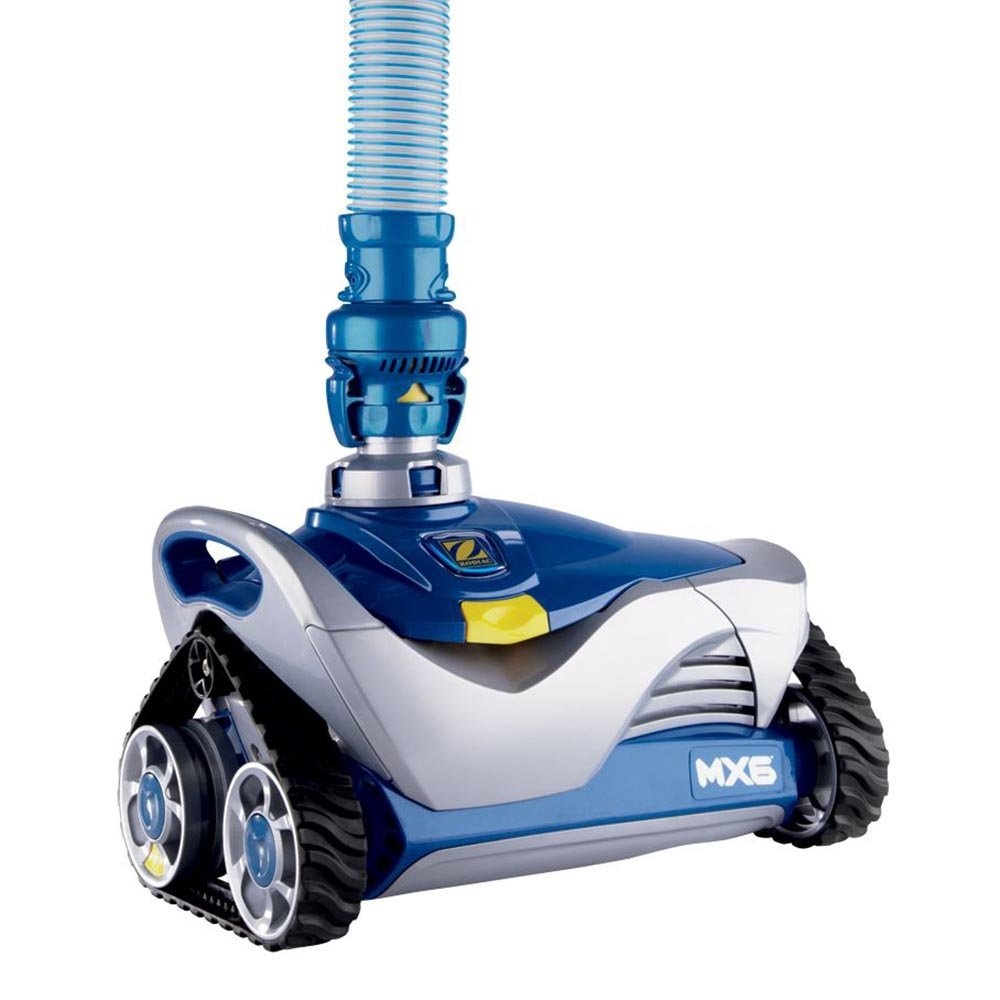
Zodiac MX6 Inground Pool Cleaner
Zodiac MX6 Inground Pool Cleaner The new MX6 is an highly efficient pool cleaning robot that features best-in-class vacuum power and programmed navigation for a comprehensively clean pool without the hassle. MX6 boasts an innovative low-flow design so it consumes less energy than any cleaner in its class, making it the ideal cleaner for pools with 2-speed or variable-speed pumps. Features: Cyclonic Suction - Provides powerful suction and aggressive wall climbing. X-Drive Navigation - Intelligent bi-directional navigation to thoroughly clean floor, walls, and waterline. Optimized Flow Control - Automatically controls excess flow through cleaner for optimal performance and longevity. Low-Flow Energy Efficient Design - Ultra efficient operation. Best choice for variable-speed and 2-speed pumps and solar. Flex Power Turbine - Articulating turbine blades provide ultra-efficient operation, even on low-flow pumps. Easy-Grip Handle - For easy removal and transport. Quick Connect - Enables quick secure attachment to cleaner head. Twist Locking Hose - Provides simple connection and reduces vacuum loss. PureFilters - Canada's Top Pool Supply company We deliver affordable pool filters & pool supplies directly to your door to save you time and money. This allows you to focus on what really matters - enjoying your pool. Quality products, fast delivery, and reliable customer service, is what makes PureFilters one of Canada's top pool suppliers in Canada. If you need help placing an order, feel free to reach out via our live chat or at support@purefilters.ca.
Brand: Zodiac
Category: Home & Garden > Pool & Spa > Pool & Spa Accessories > Pool Sweeps & Vacuums